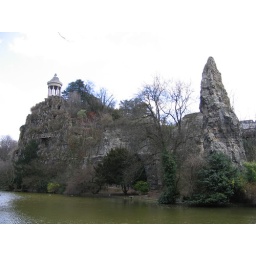
the rock outcropping in the lake